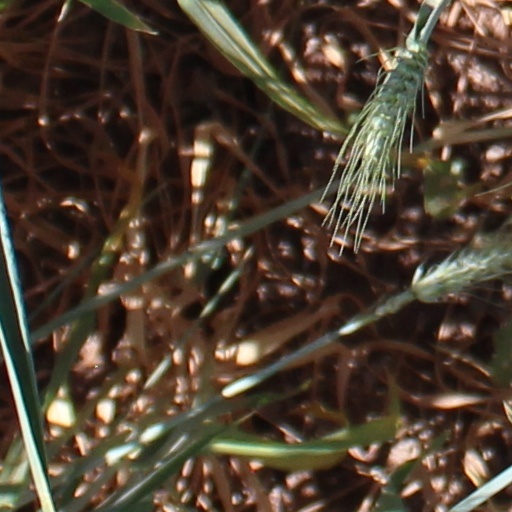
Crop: wheat